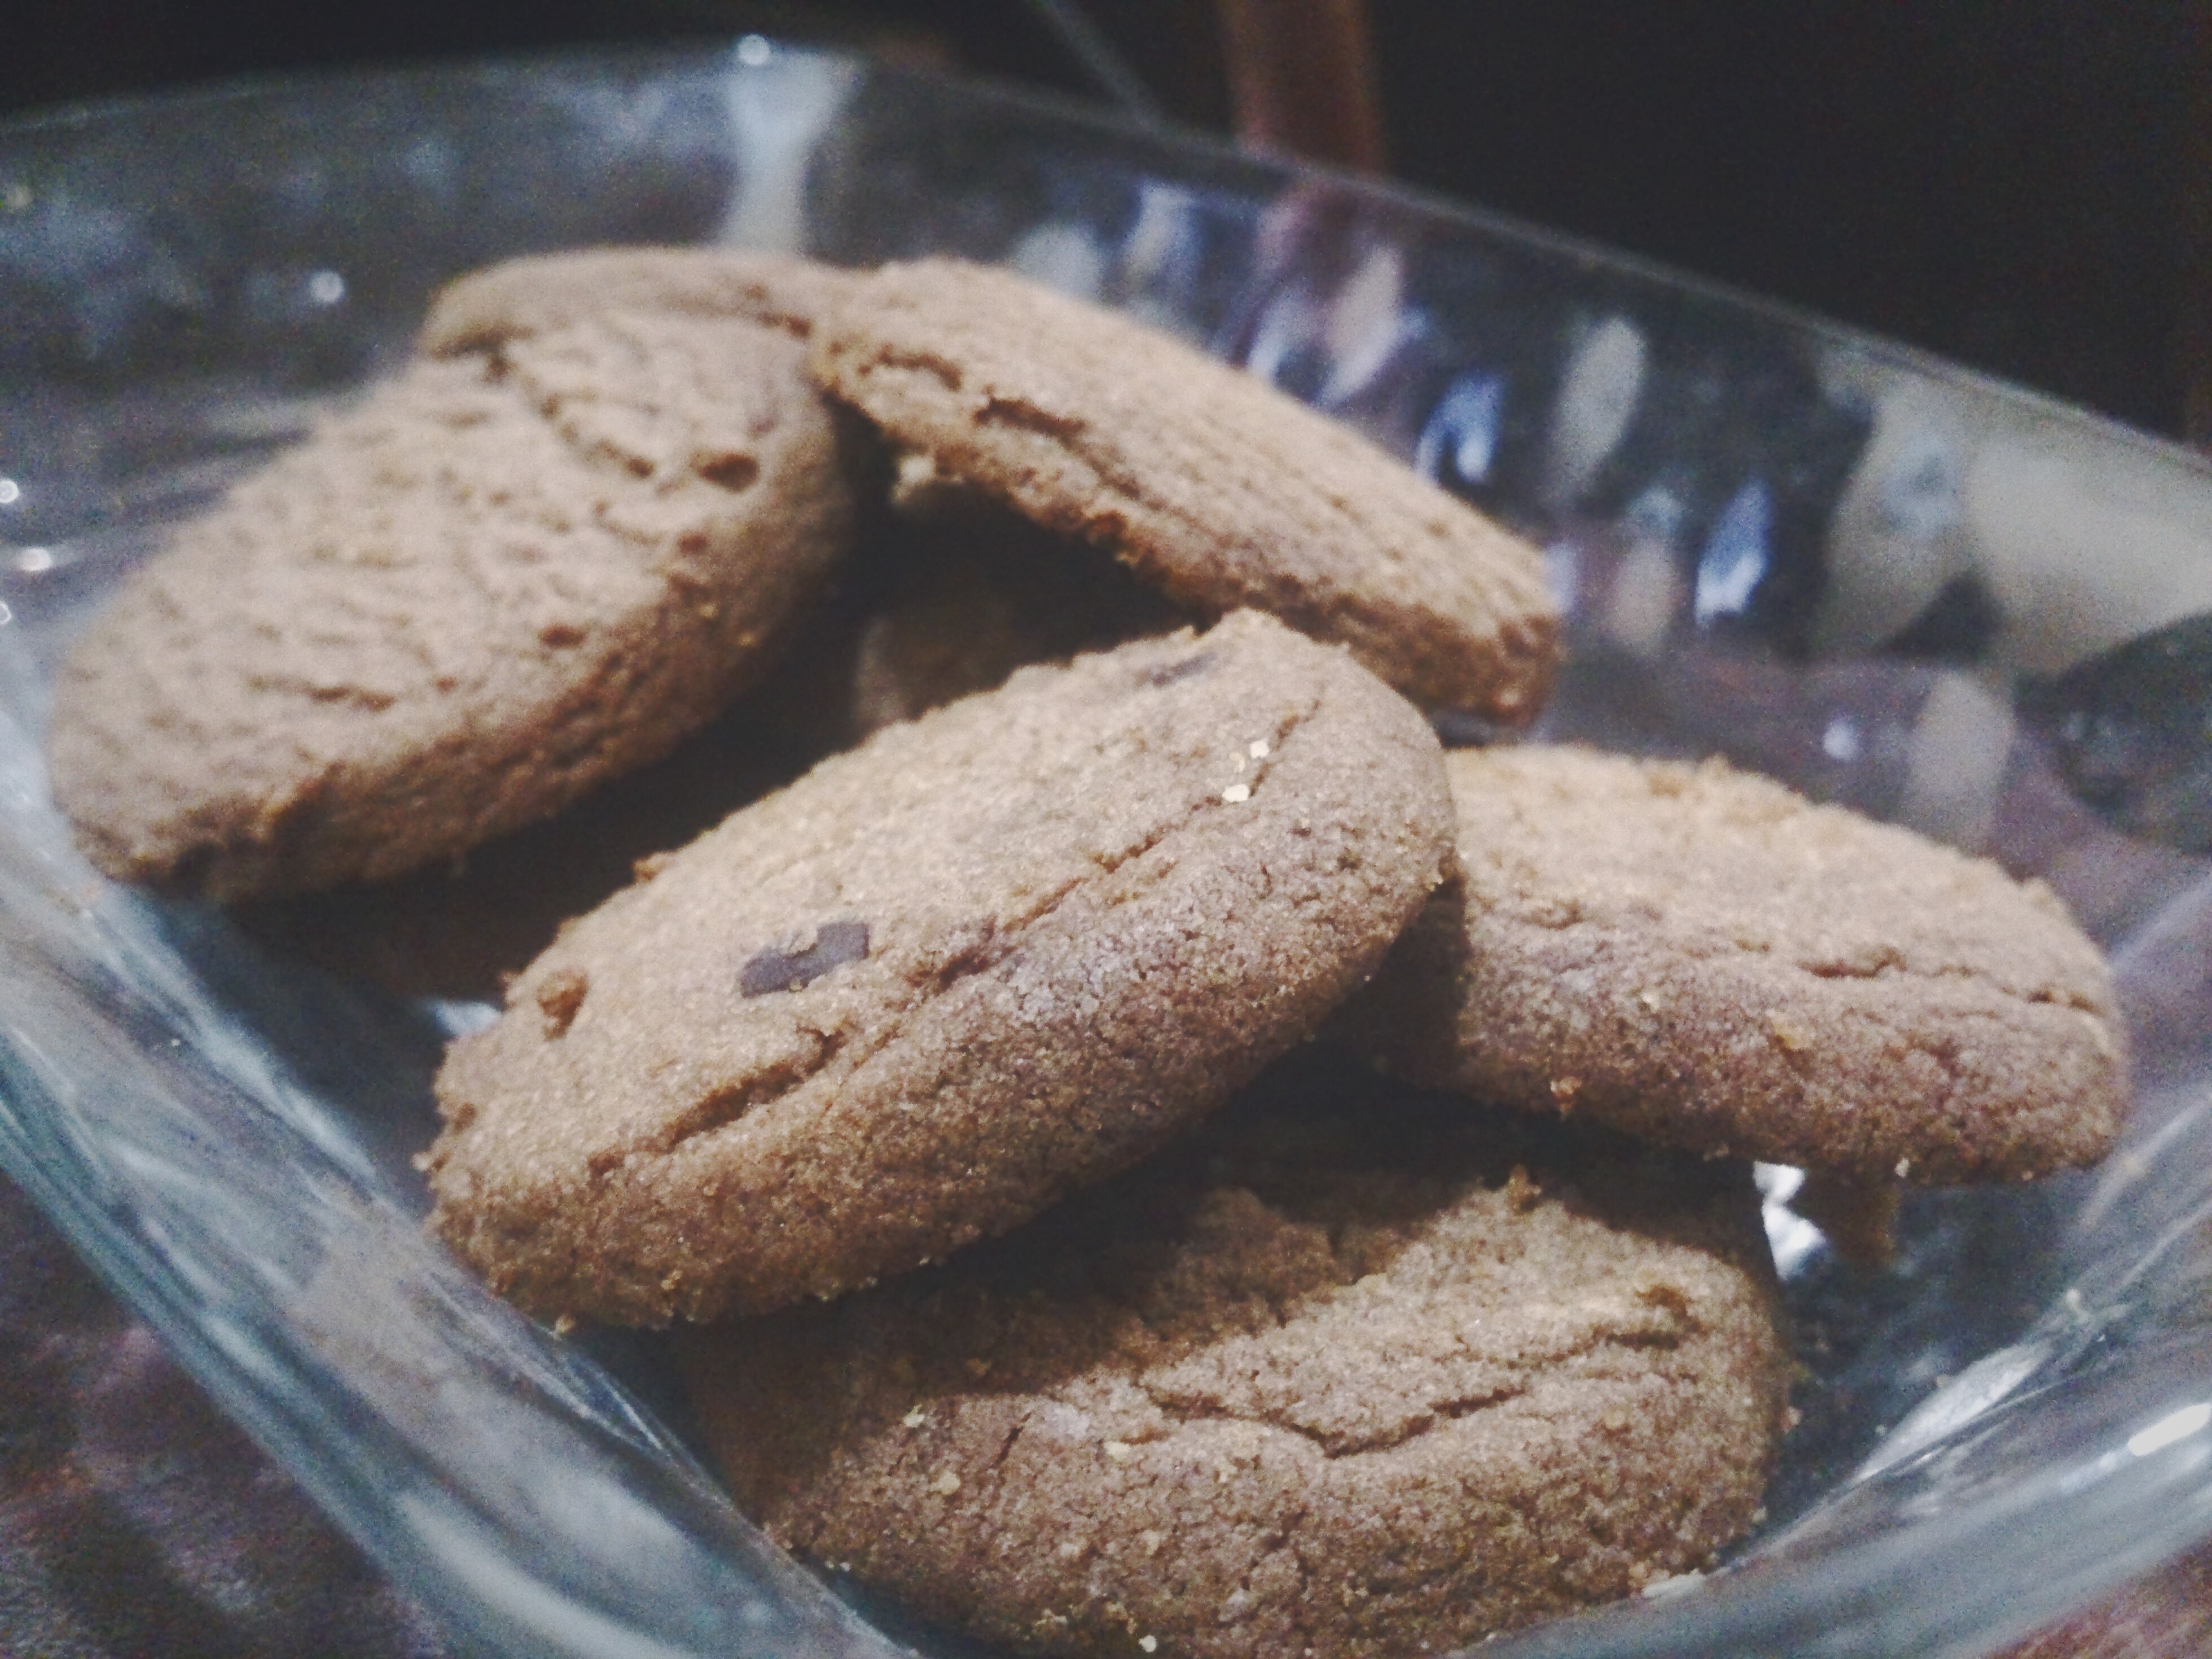
dish, meal, food, produce, breakfast, baking, cookie, dessert, baked goods, grass family, snack food, cookies and crackers